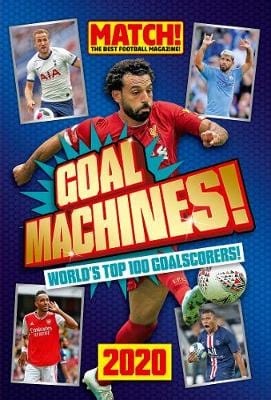
Magazine Match!: Match! Goal Machines 2020 [2019] hardback
Brand: Match! Magazine
Category: Media > Magazines & Newspapers > Magazines > Consumer Magazines